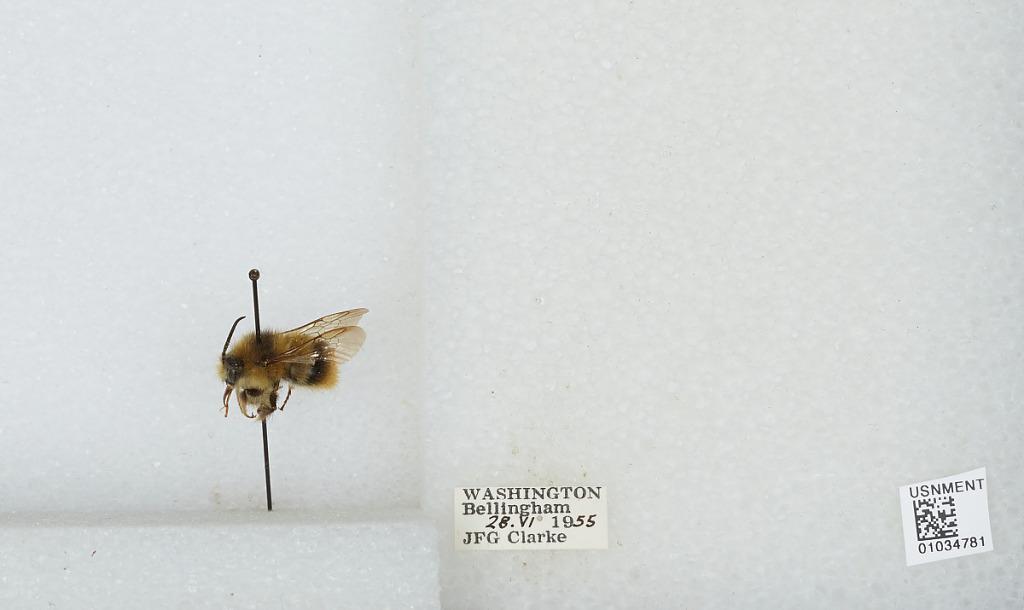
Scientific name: Bombus (Pyrobombus) mixtus Cresson
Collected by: J. Clarke
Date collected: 1955-6-28
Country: United States
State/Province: Washington
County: Whatcom
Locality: Bellingham
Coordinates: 48.7503, -122.475